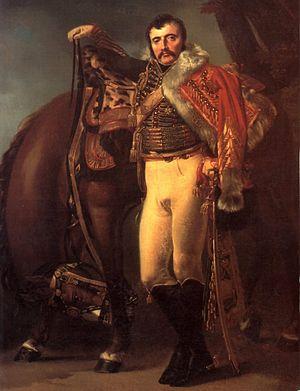
Claude Étienne Guyot est un général français de la Révolution et de l’Empire, né le 5 septembre 1768 à Villevieux dans le Jura et mort le 28 novembre 1837 à Paris.